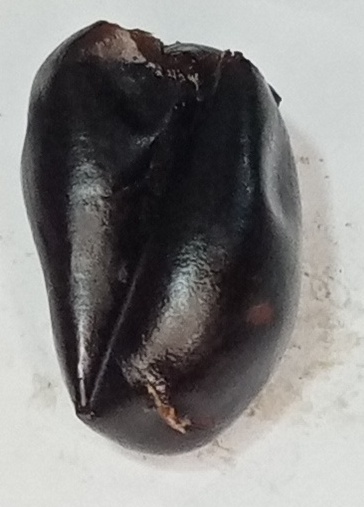
Variety: kupro
Size: large
Grade: grade-1